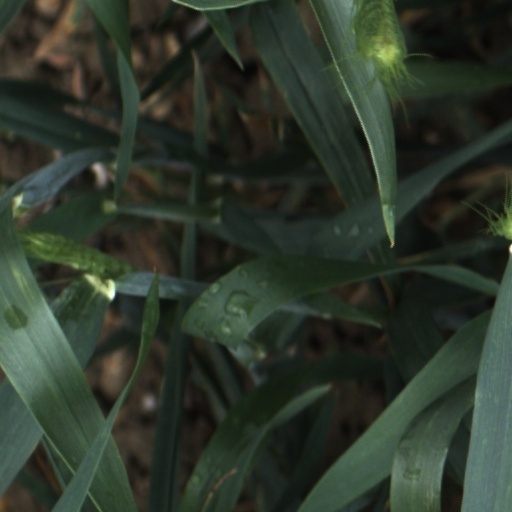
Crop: wheat